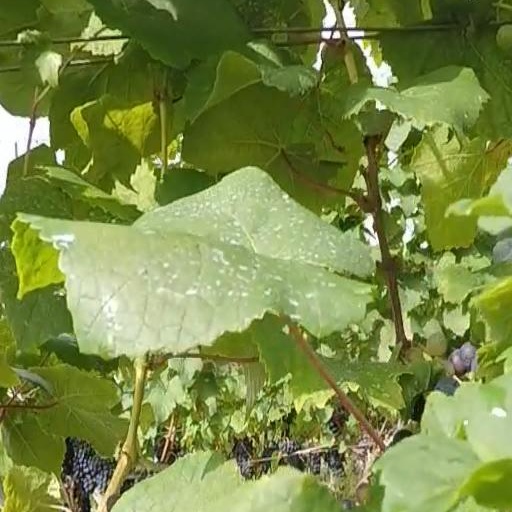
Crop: grape